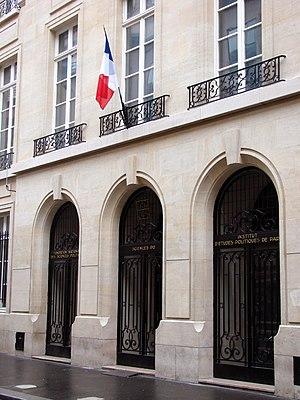
La famille de Rochechouart de Mortemart est la branche cadette de la maison de Rochechouart, famille et branche subsistantes de la noblesse française. Les seigneurs de Mortemart accèdèrent au titre de duc et pair de France par lettres patentes du roi Louis XIV en 1663.